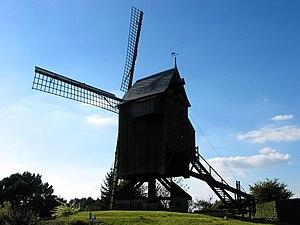
Ellezelles (Belgique), le moulin du ""Cat sauvage"" (1751).
Cette page regroupe l'ensemble du patrimoine immobilier classé de la ville belge d'Ellezelles.
Ellezelles est un village et une commune belge située en Région wallonne dans la province du Hainaut.